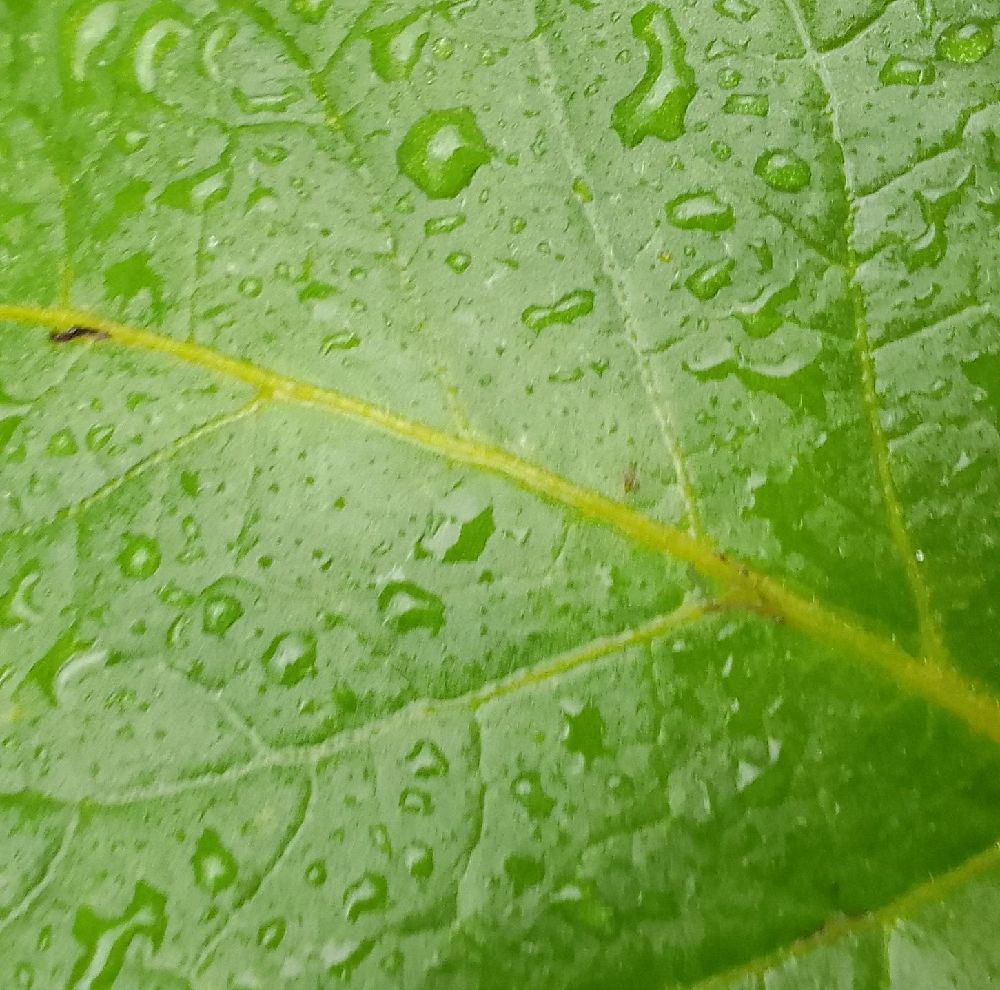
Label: Healthy